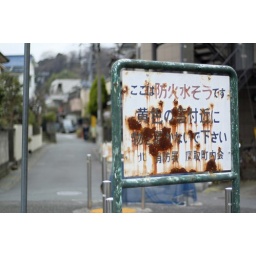
Rusty sign near my house